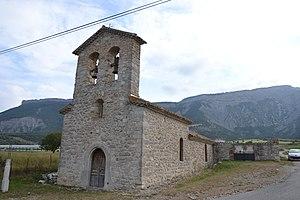
église du Plan du Bourg Villelongue, entre le hameau de Villelongue et celui du Sarret, à Savournon
Savournon est une commune française située dans le département des Hautes-Alpes en région Provence-Alpes-Côte d'Azur.